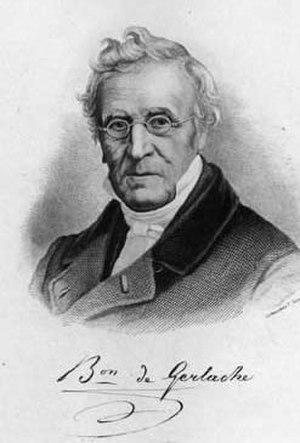
Le baron Étienne-Constantin de Gerlache, né à Biourge, le 26 décembre 1785, et mort à Ixelles, le 10 février 1871, est un magistrat, homme d'État et historien belge de tendance catholique. Il joua un rôle considérable dans la toute jeune Belgique, occupant successivement les fonctions de président du Congrès national, de chef de gouvernement, de président de la Chambre des représentants et de président de la Cour de cassation.
Le gouvernement de Gerlache est le gouvernement dirigé par Étienne de Gerlache qui a gouverné la Belgique pour une très courte période en 1831.
La Cour de cassation est la juridiction la plus élevée de l'ordre judiciaire belge. Elle veille à la bonne application de la loi par les cours et tribunaux.